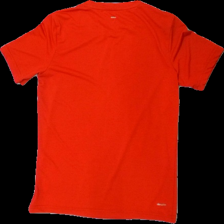
View: back
Type: T-shirt
Category: Children
Brand: Adidas
Colors: Red, Grey, White
Material: 100% polyester
Pattern: Logo print
Cut: C-collar
Size: 152
Season: All
Price range: 50-100
Recommended usage: Reuse
Description: tränings t-shirt med tryck